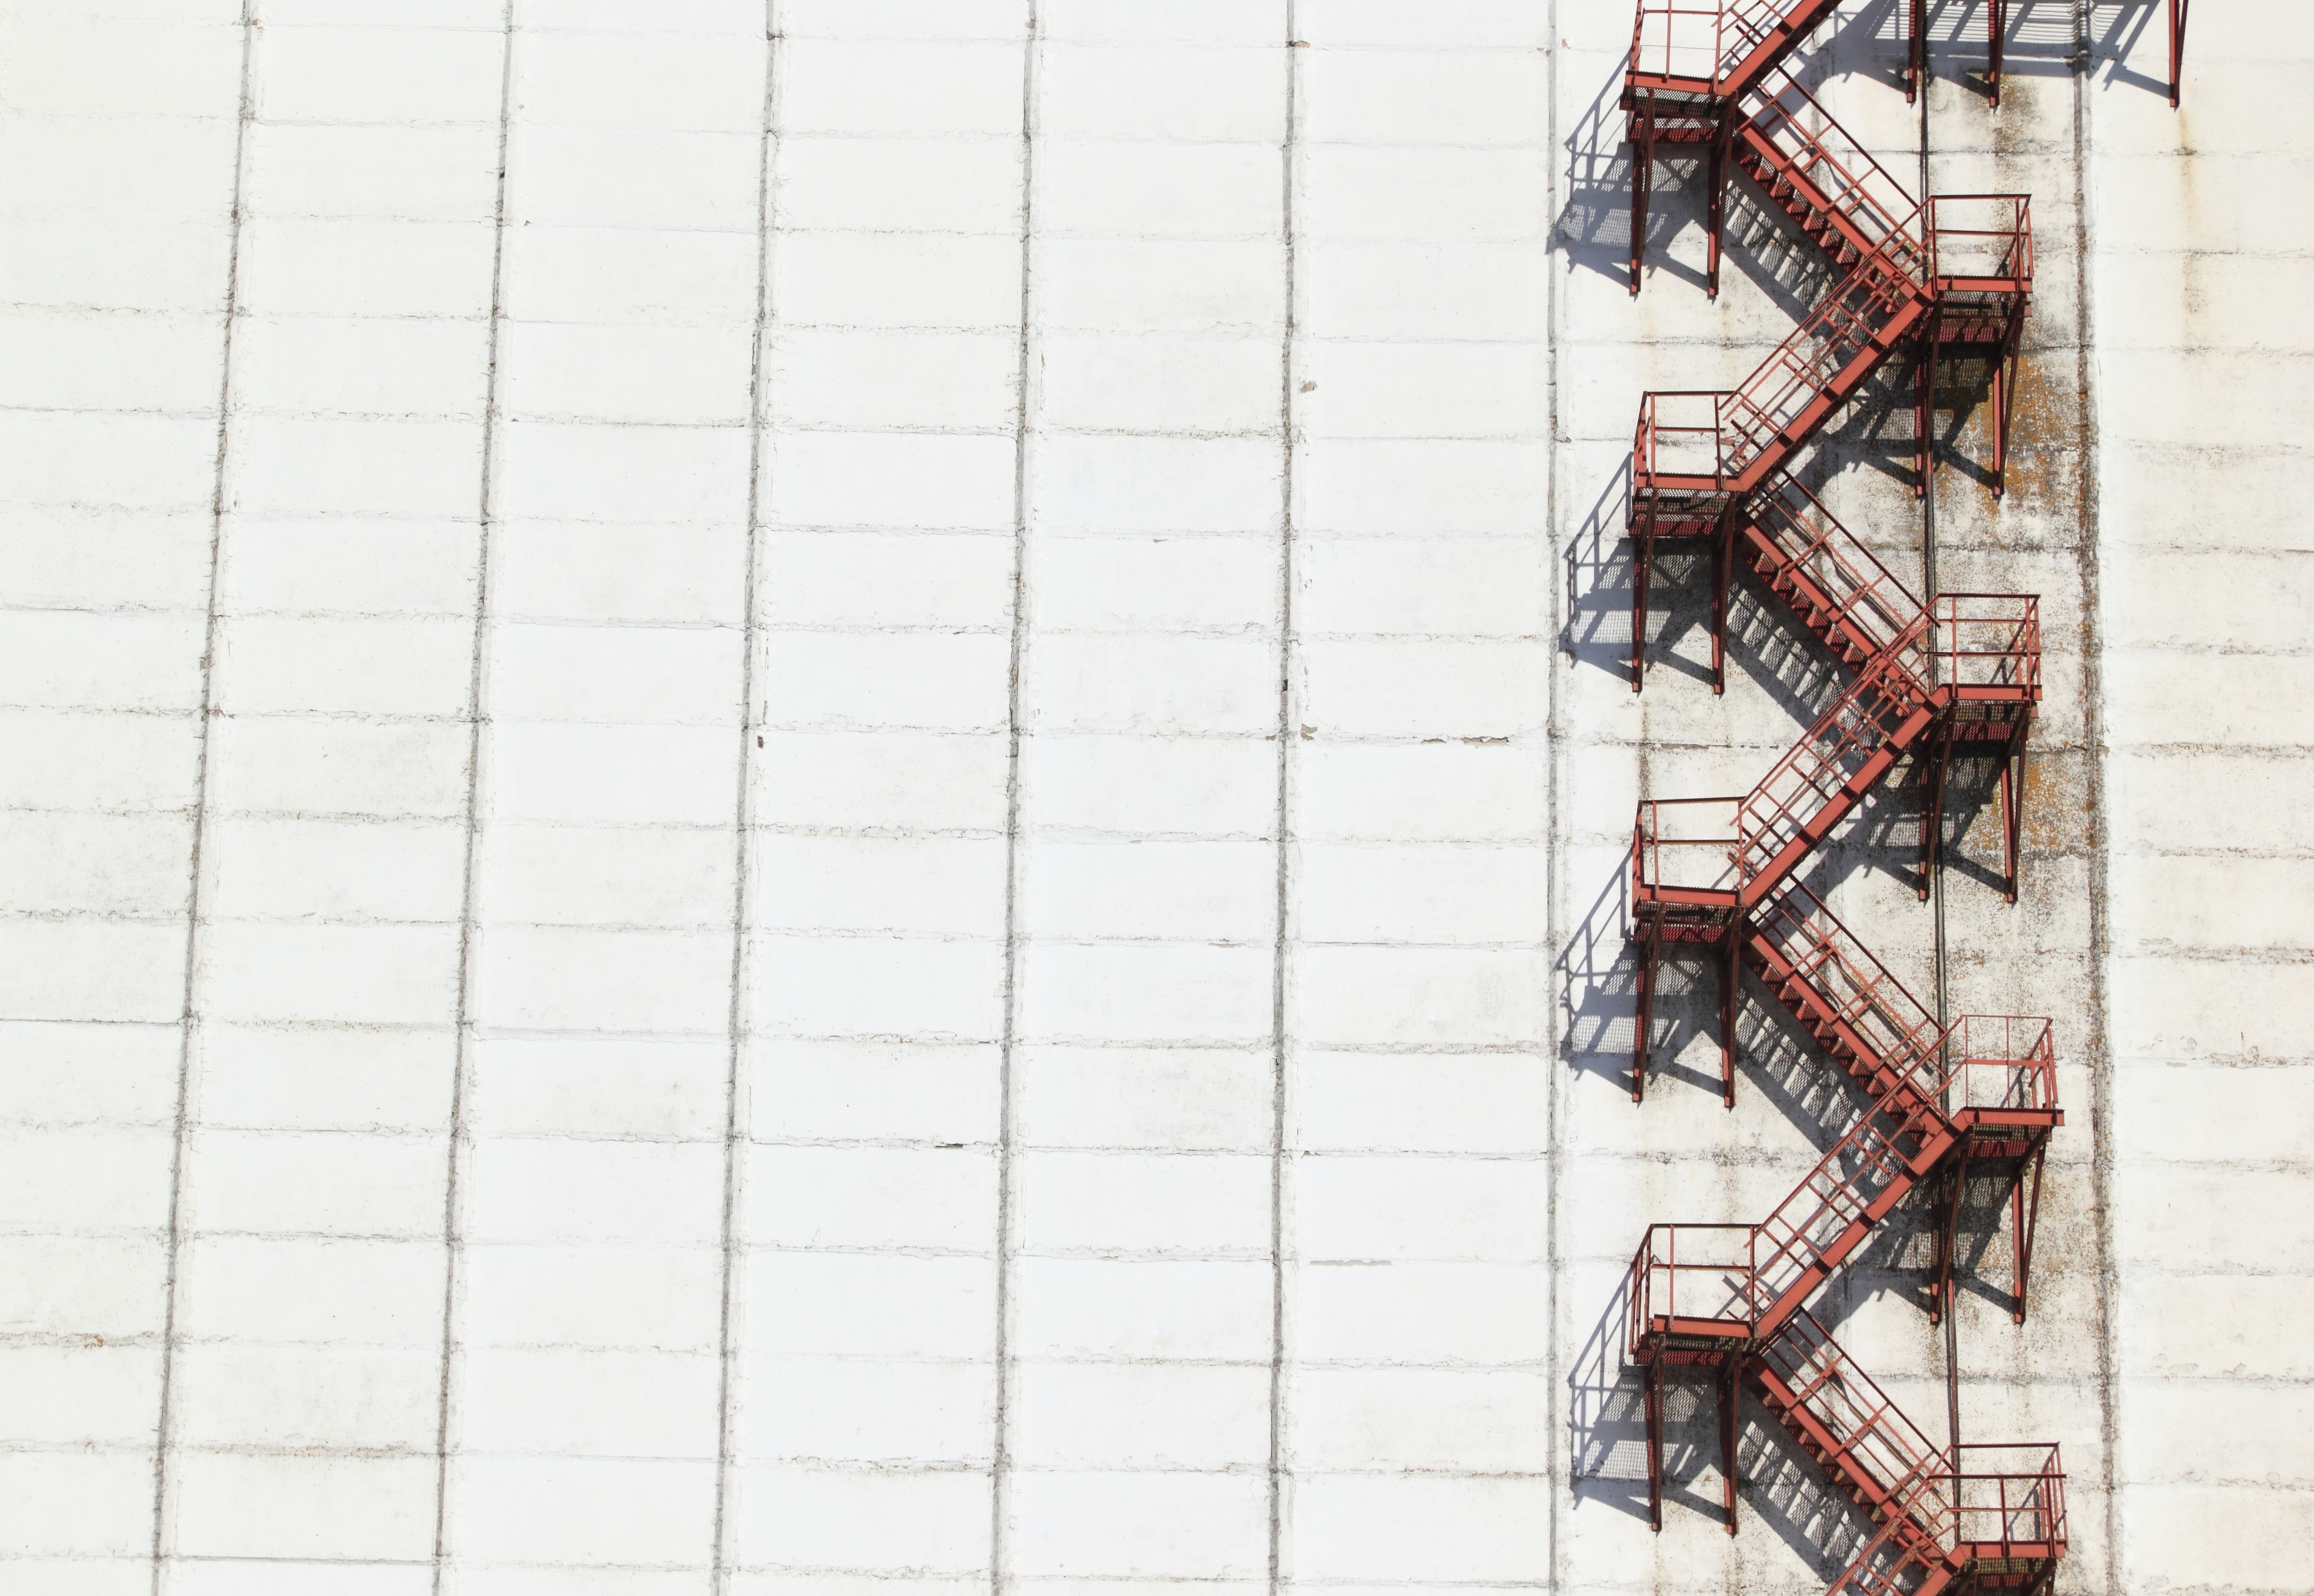
architecture, structure, floor, building, wall, pattern, line, industrial, factory, industry, climbing, stairway, art, sketch, drawing, design, stairs, production, manufacture, lithuania, flooring